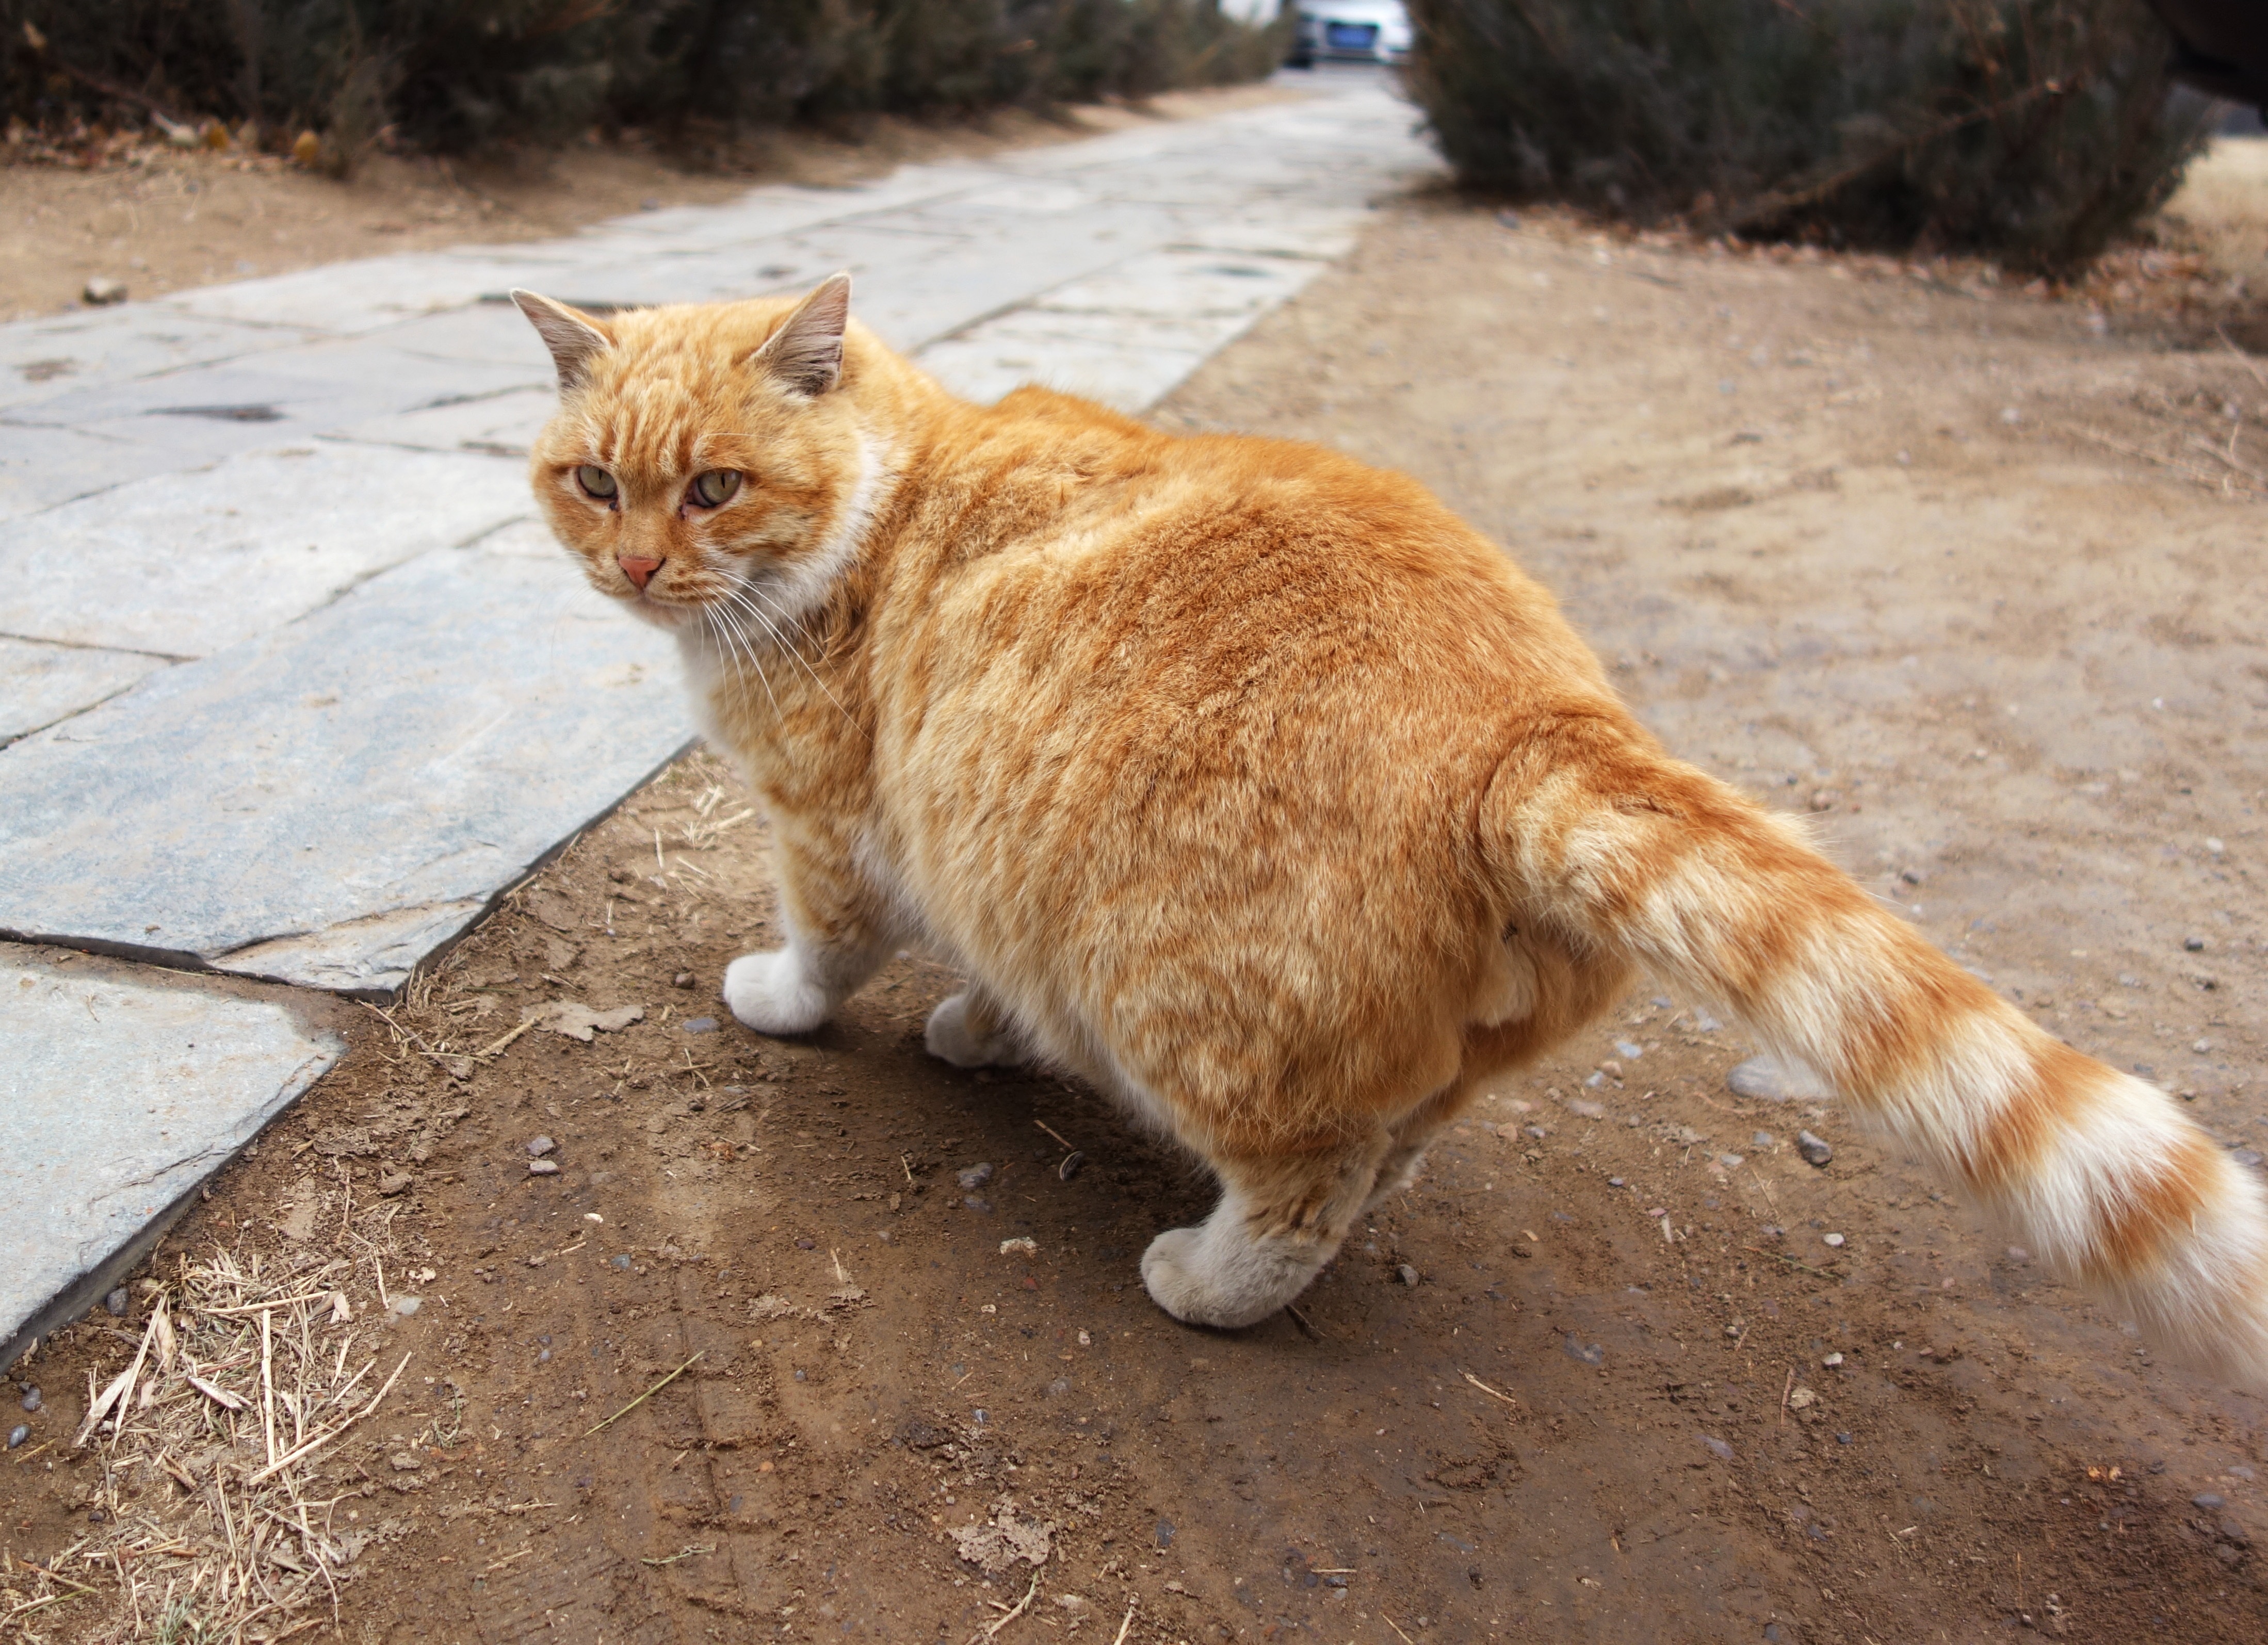
cat, mammal, fauna, slate, whiskers, kitty, vertebrate, clay, tabby cat, wild cat, small to medium sized cats, cat like mammal, dog breed group